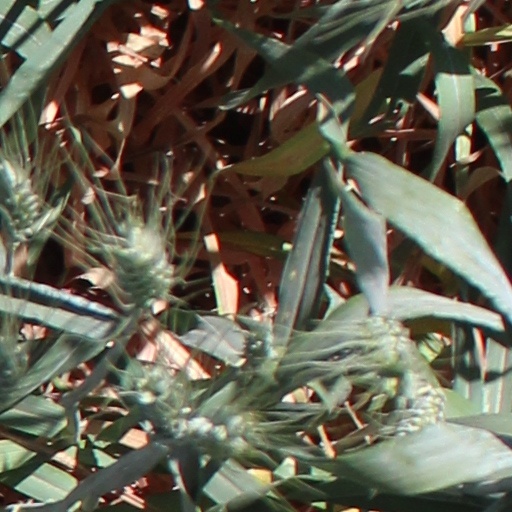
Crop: wheat